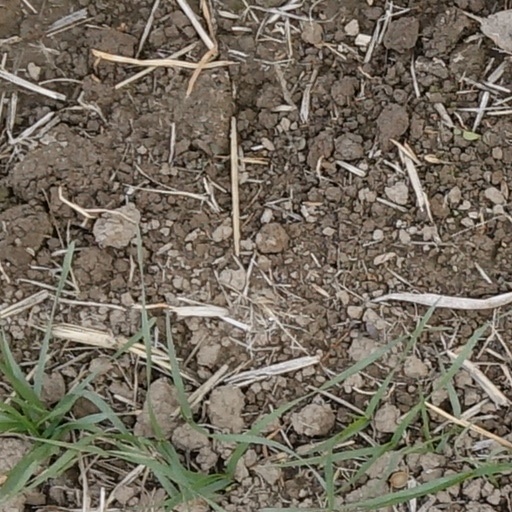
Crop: wheat